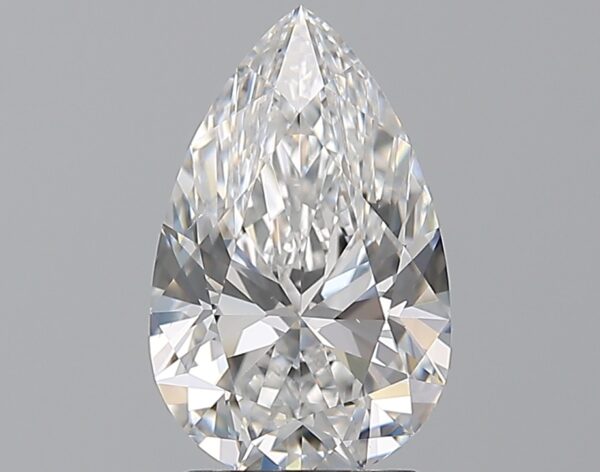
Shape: pear
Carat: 2
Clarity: VS2
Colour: D
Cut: EX
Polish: EX
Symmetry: EX
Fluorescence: M
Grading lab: GIA
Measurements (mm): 11.02 x 6.93 x 4.32